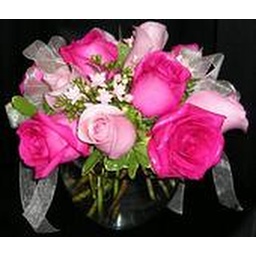
shades of pink roses in bubble bowl